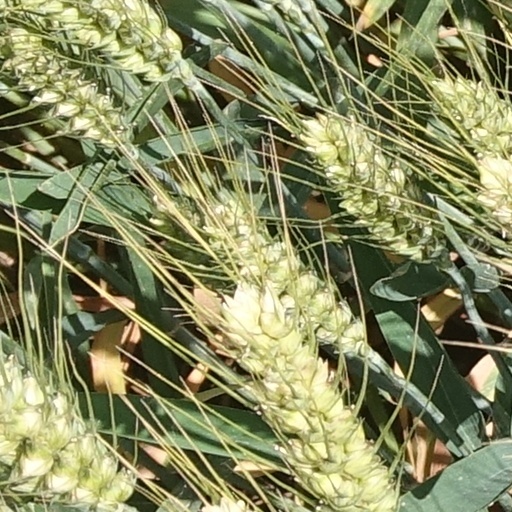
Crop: wheat